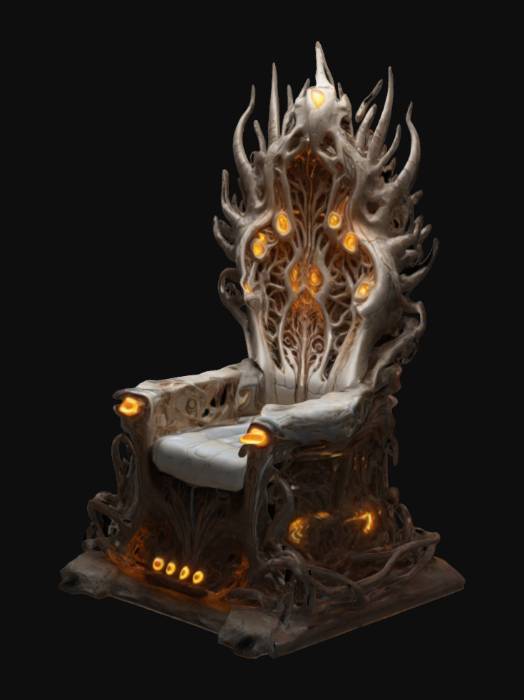
미적 점수 (1~10점): 8